Human–wildlife conflict

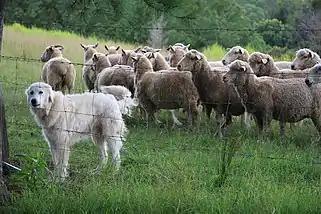
Livestock guardian dogs can be an effective and popular way of deterring predators and reducing human-carnivore conflicts.

Human wildlife conflict also has a range of hidden dimensions that are not typically considered when the focus is on visible consequences. These can include health impacts, opportunity costs, and transaction costs. As of 2013, case studies have included work on elephants in Uttarakhand, northeast India, where human-elephant interactions are correlated with increased imbibing of alcohol by crop guardians resulting in enhanced mortality in interactions. and issues related to gender in northern India. In addition, research has shown that the fear caused by the presence of predators can aggravate human-wildlife conflict more than the actual damage produced by encounters.